Virginio Cesarini

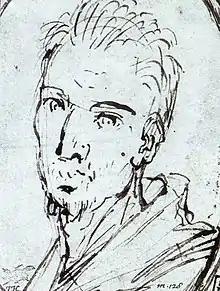
Virginio Cesarini, sketch by Domenichino

Virginio Cesarini (20 October 1595, in Rome – 1 April 1624, in Rome) was an Italian poet and intellectual. A member of the Lyncean Academy, he was a close friend of Galileo.